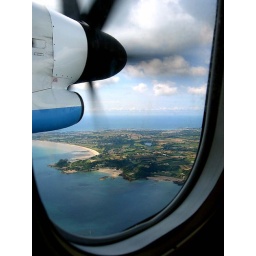
Shot from a Flybe Dash 8 plane flying in over Mount Orgeuil castle